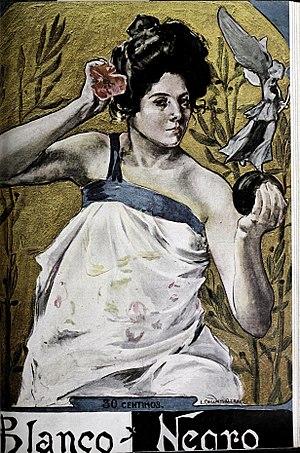
Blanco y Negro est une publication périodique culturelle fondée à Madrid en 1891 par Torcuato Luca de Tena y Álvarez Ossorio. Elle constitue la base du groupe d'édition Prensa Española, qui sera notamment l'éditrice du journal ABC. La revue, qui a eu plusieurs époques de publication différentes, est devenue un supplément de ABC avant de disparaître en l'an 2000.